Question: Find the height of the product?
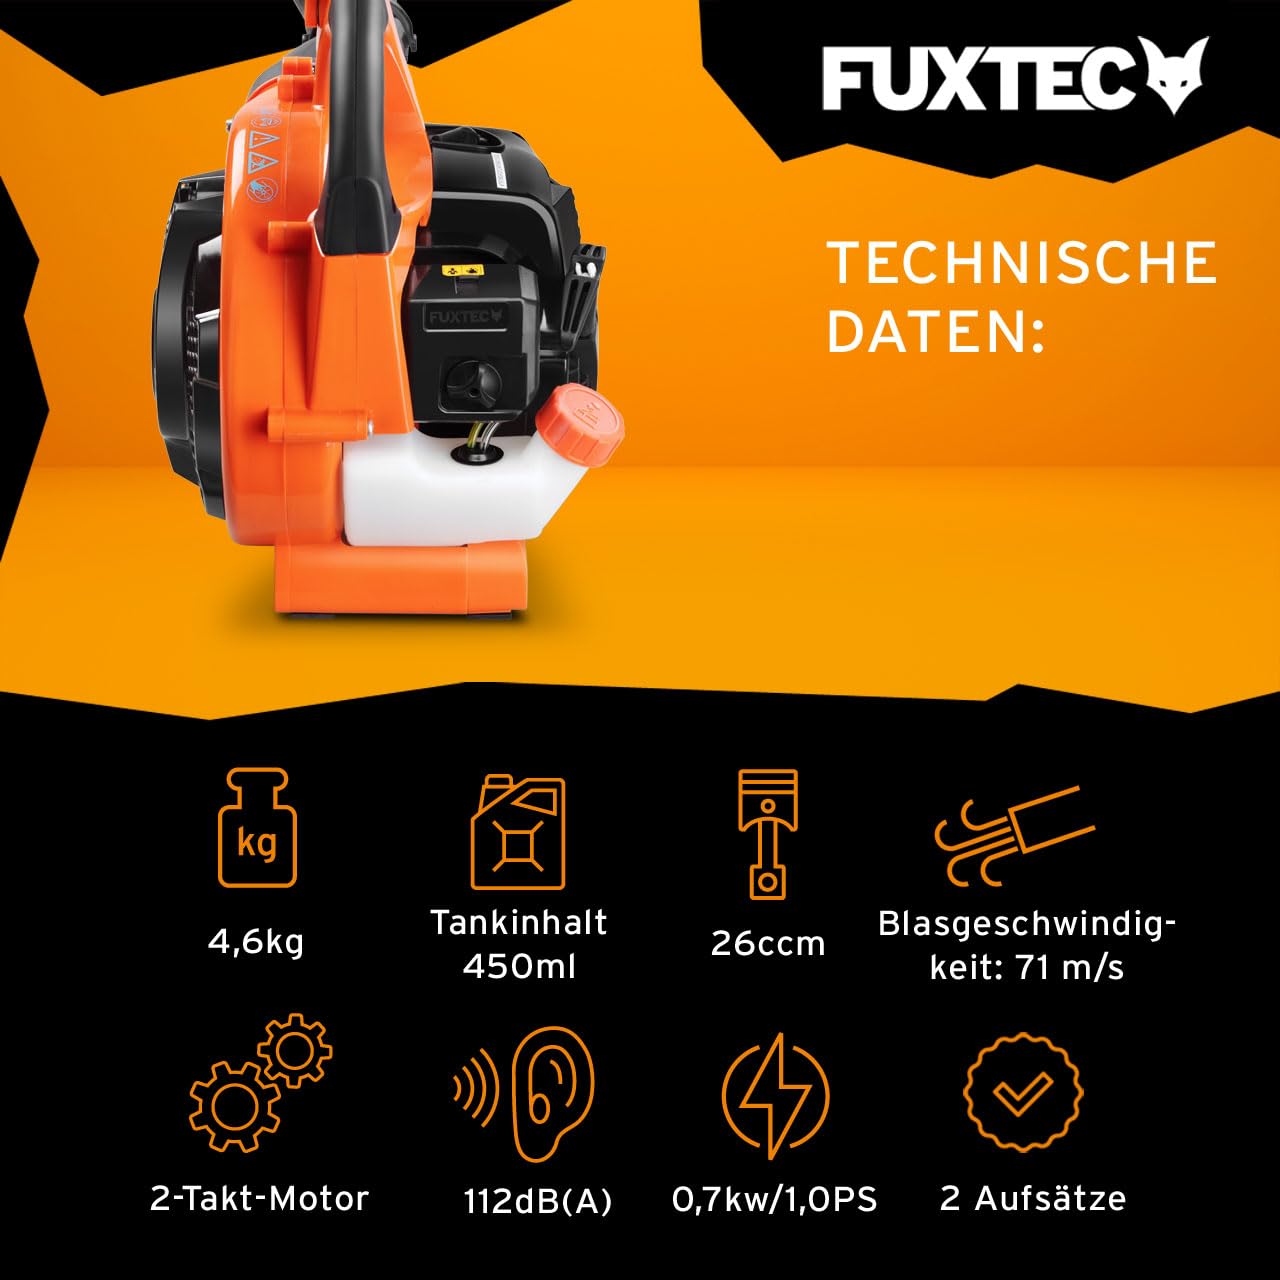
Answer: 26.0 centimetre